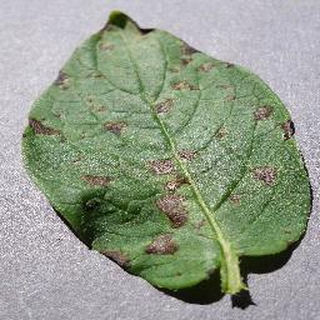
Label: potato_early_blight